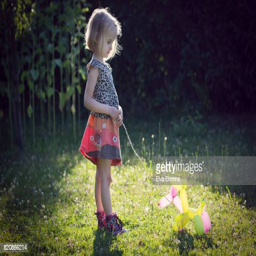
girl pretending to take dog shaped balloons for a walk on a string